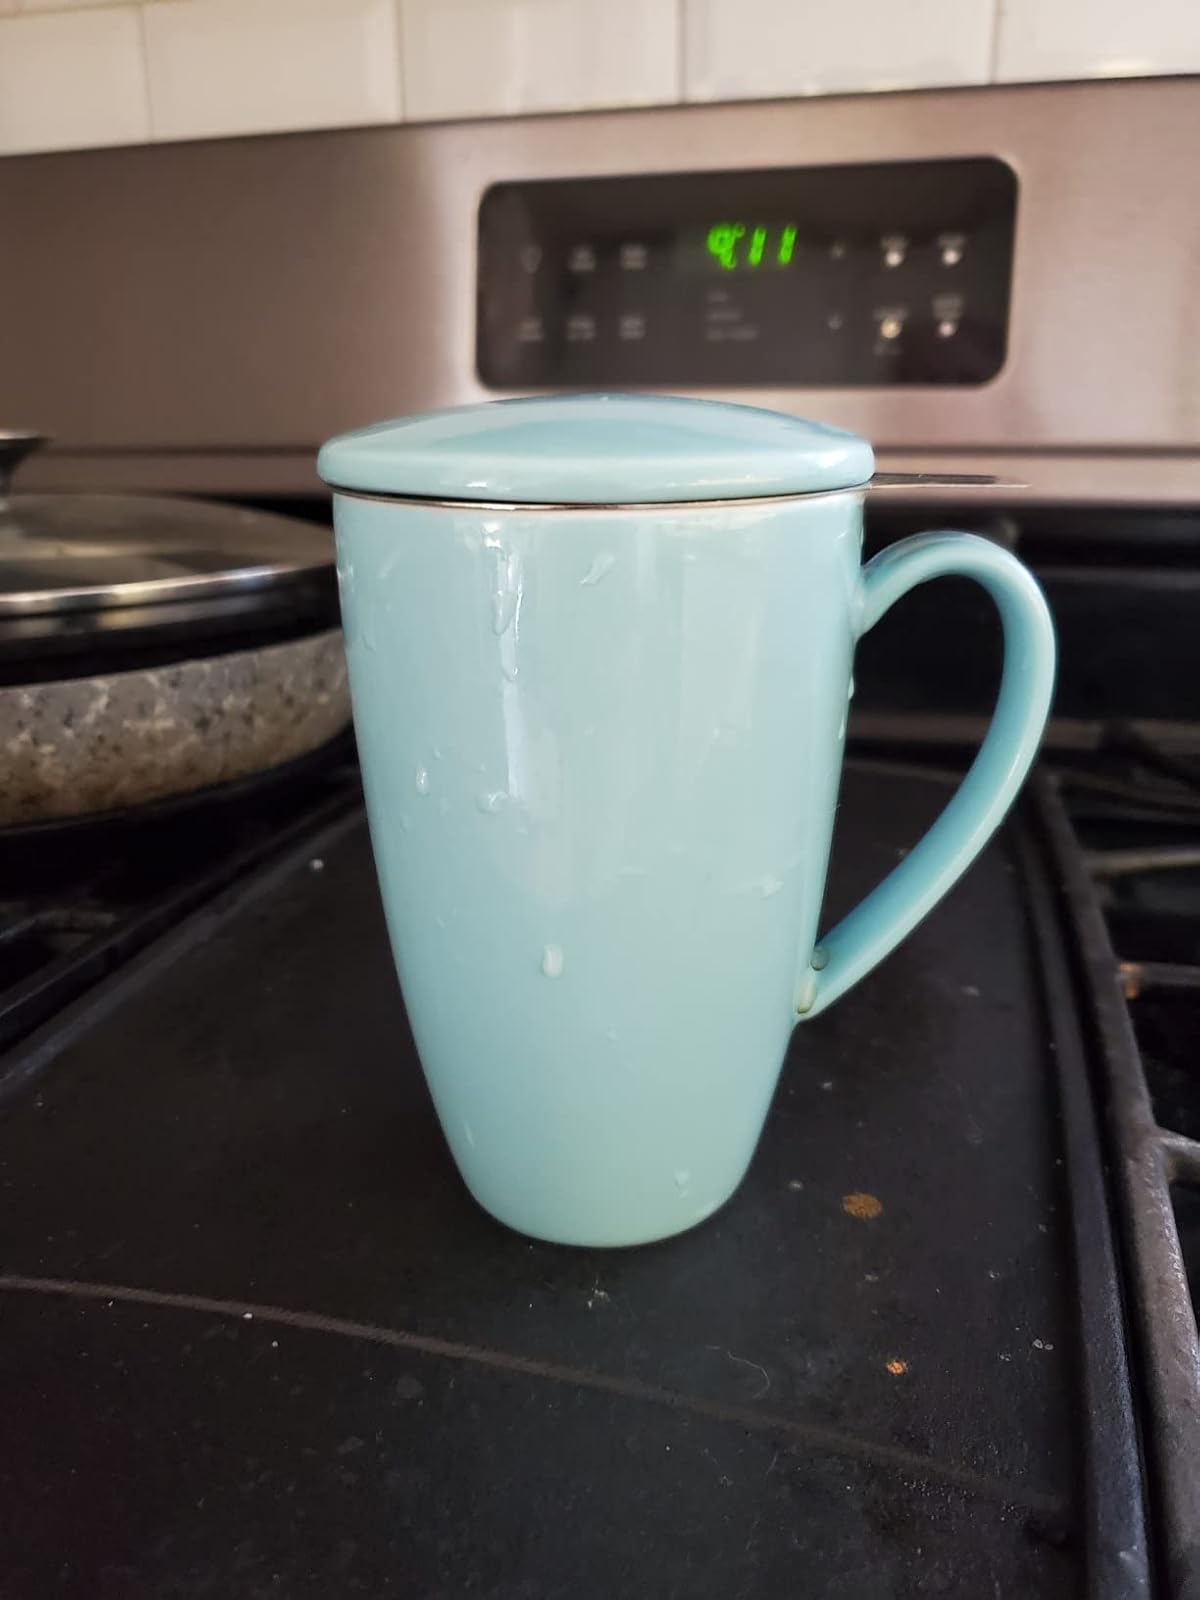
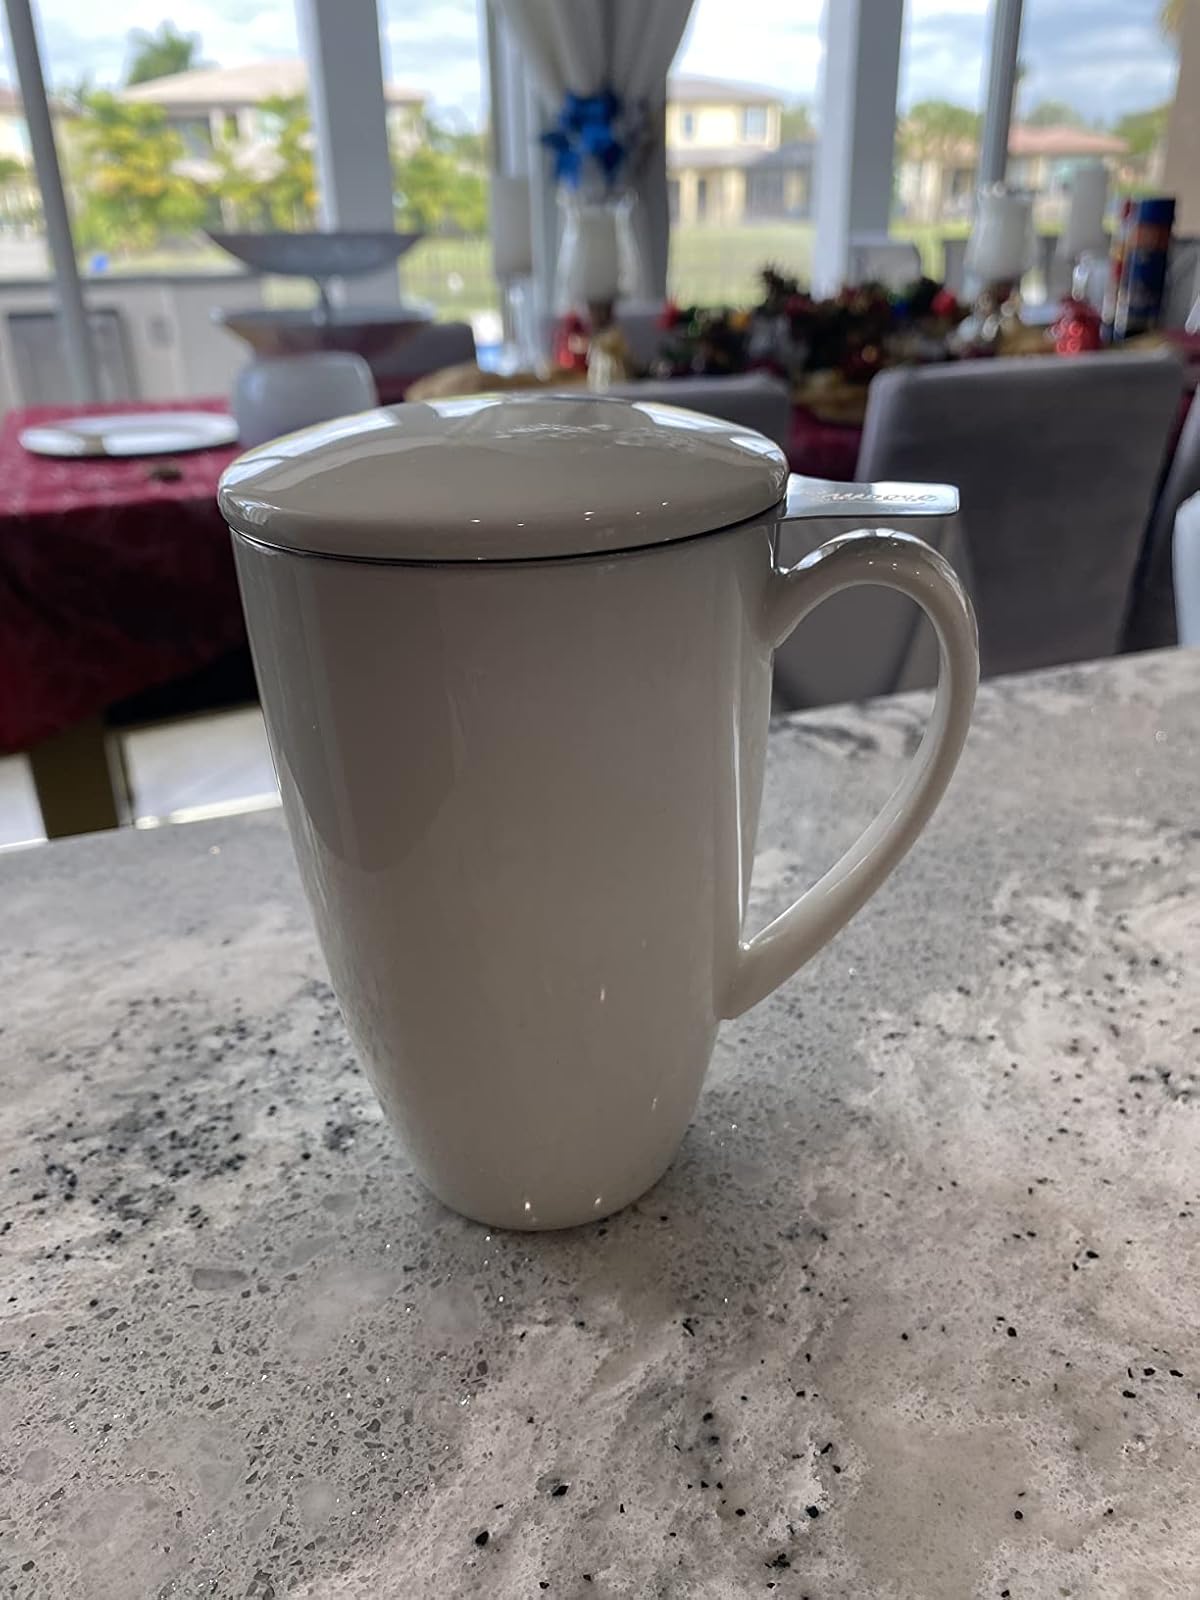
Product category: items_mug
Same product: no